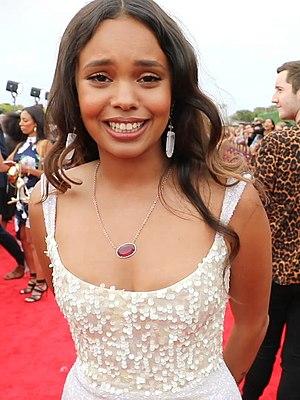
Alisha Boe, née le 6 mars 1997 à Oslo dans la région de l'Østlandet, est une actrice somalo-norvégienne.